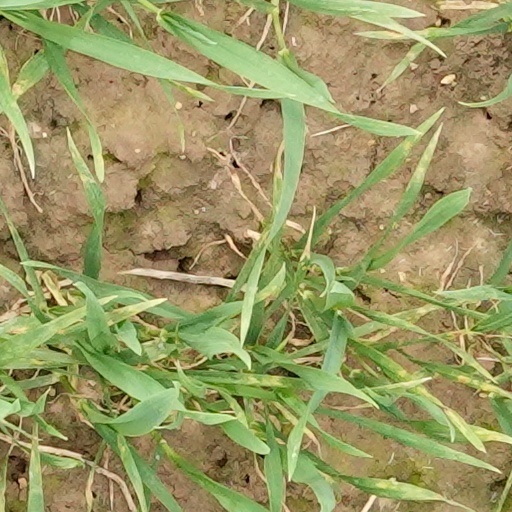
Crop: wheat